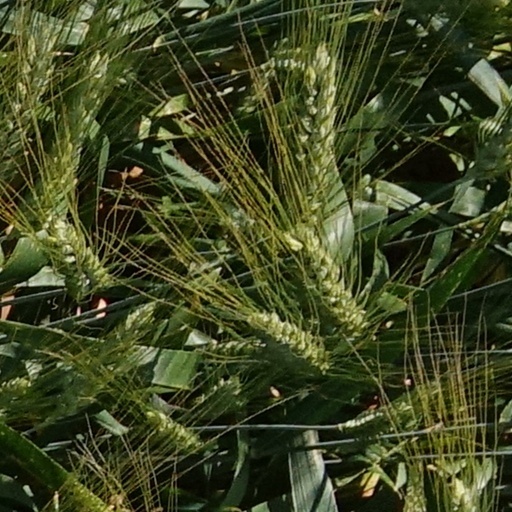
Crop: wheat